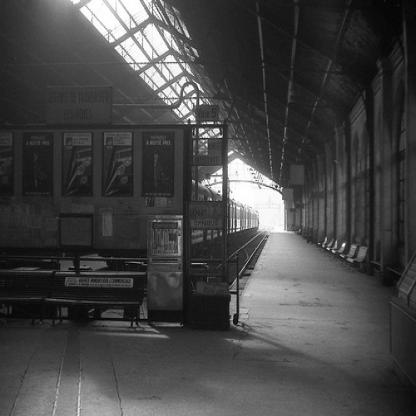
Scene: Indoor